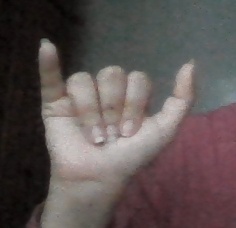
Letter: ya